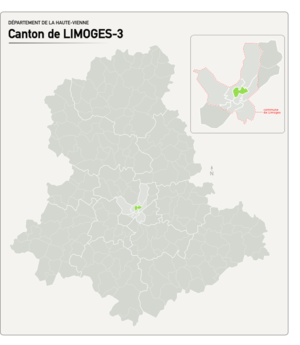
Carte du nouveau canton de Limoges-3.
Le canton de Limoges-3 est un canton français situé dans le département de la Haute-Vienne et la région Nouvelle-Aquitaine.